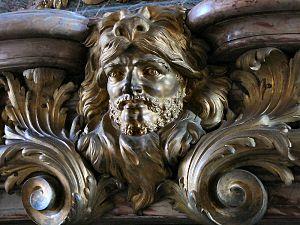
Le salon d'Hercule est un salon donnant accès au Grand Appartement du Roi dans le château de Versailles.
Les grands appartements constituent une partie du château de Versailles.